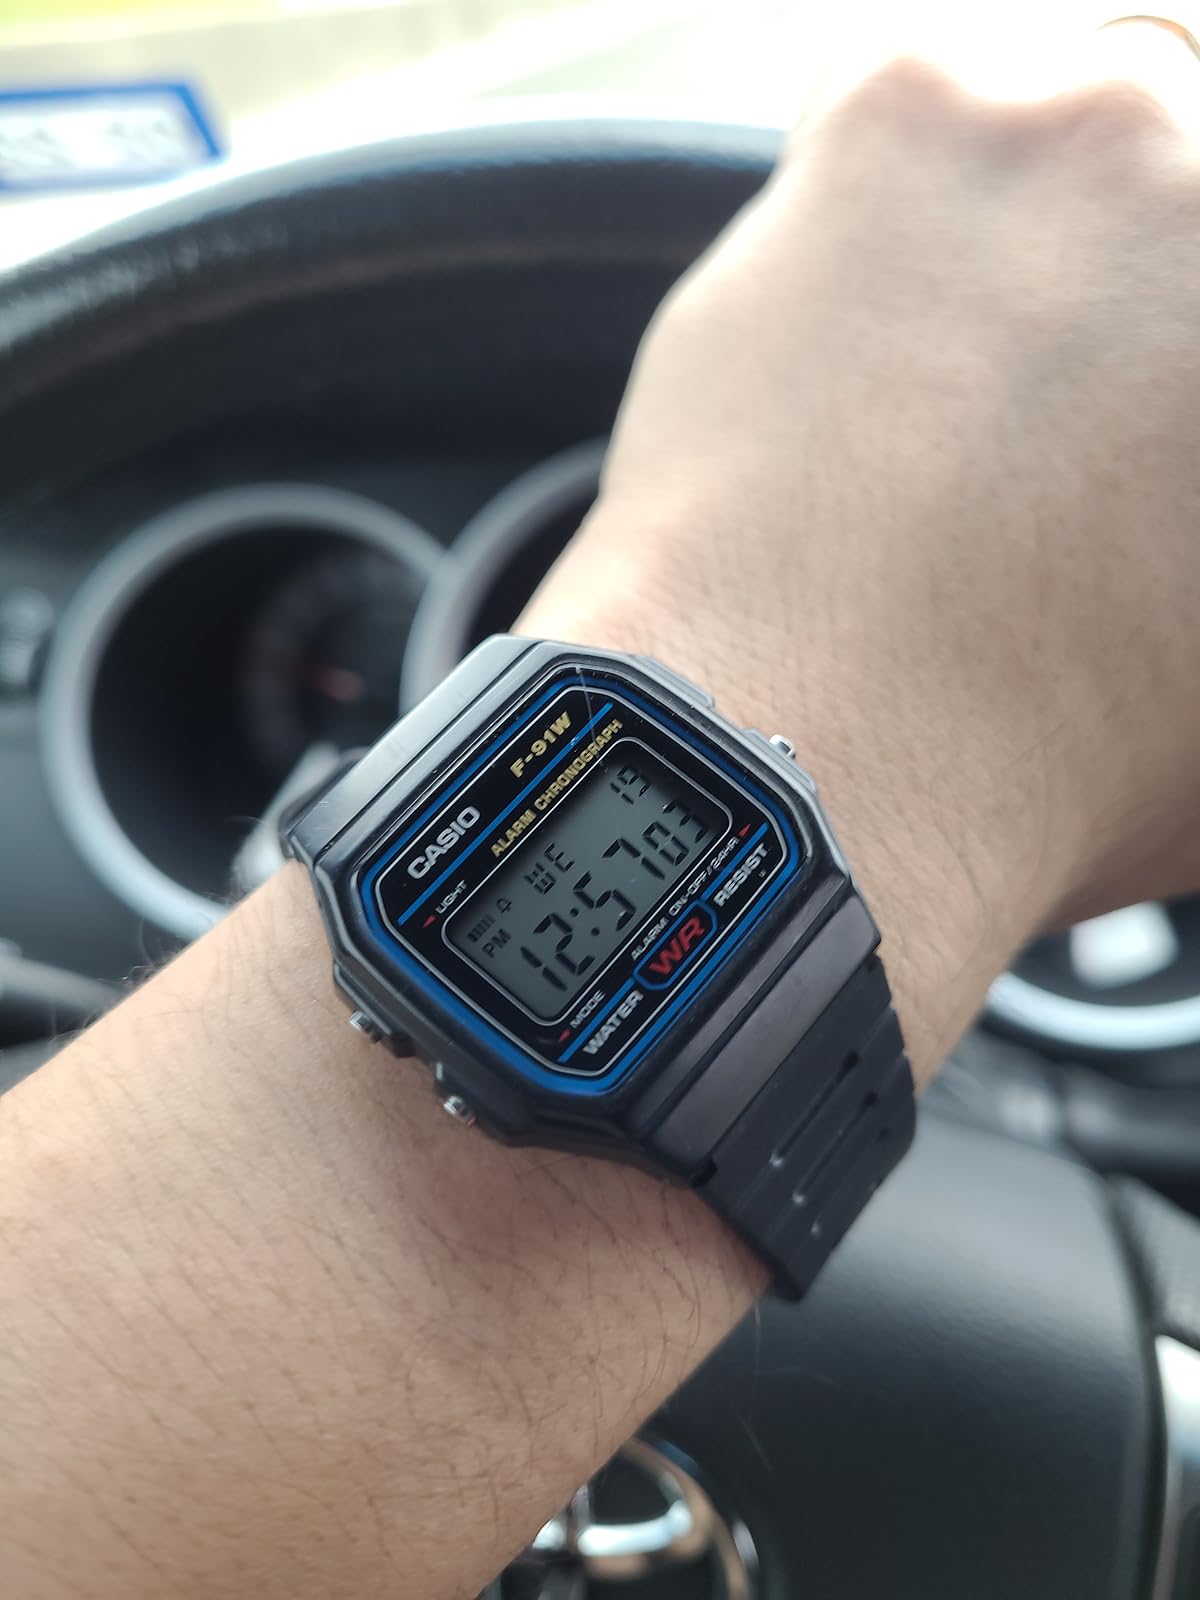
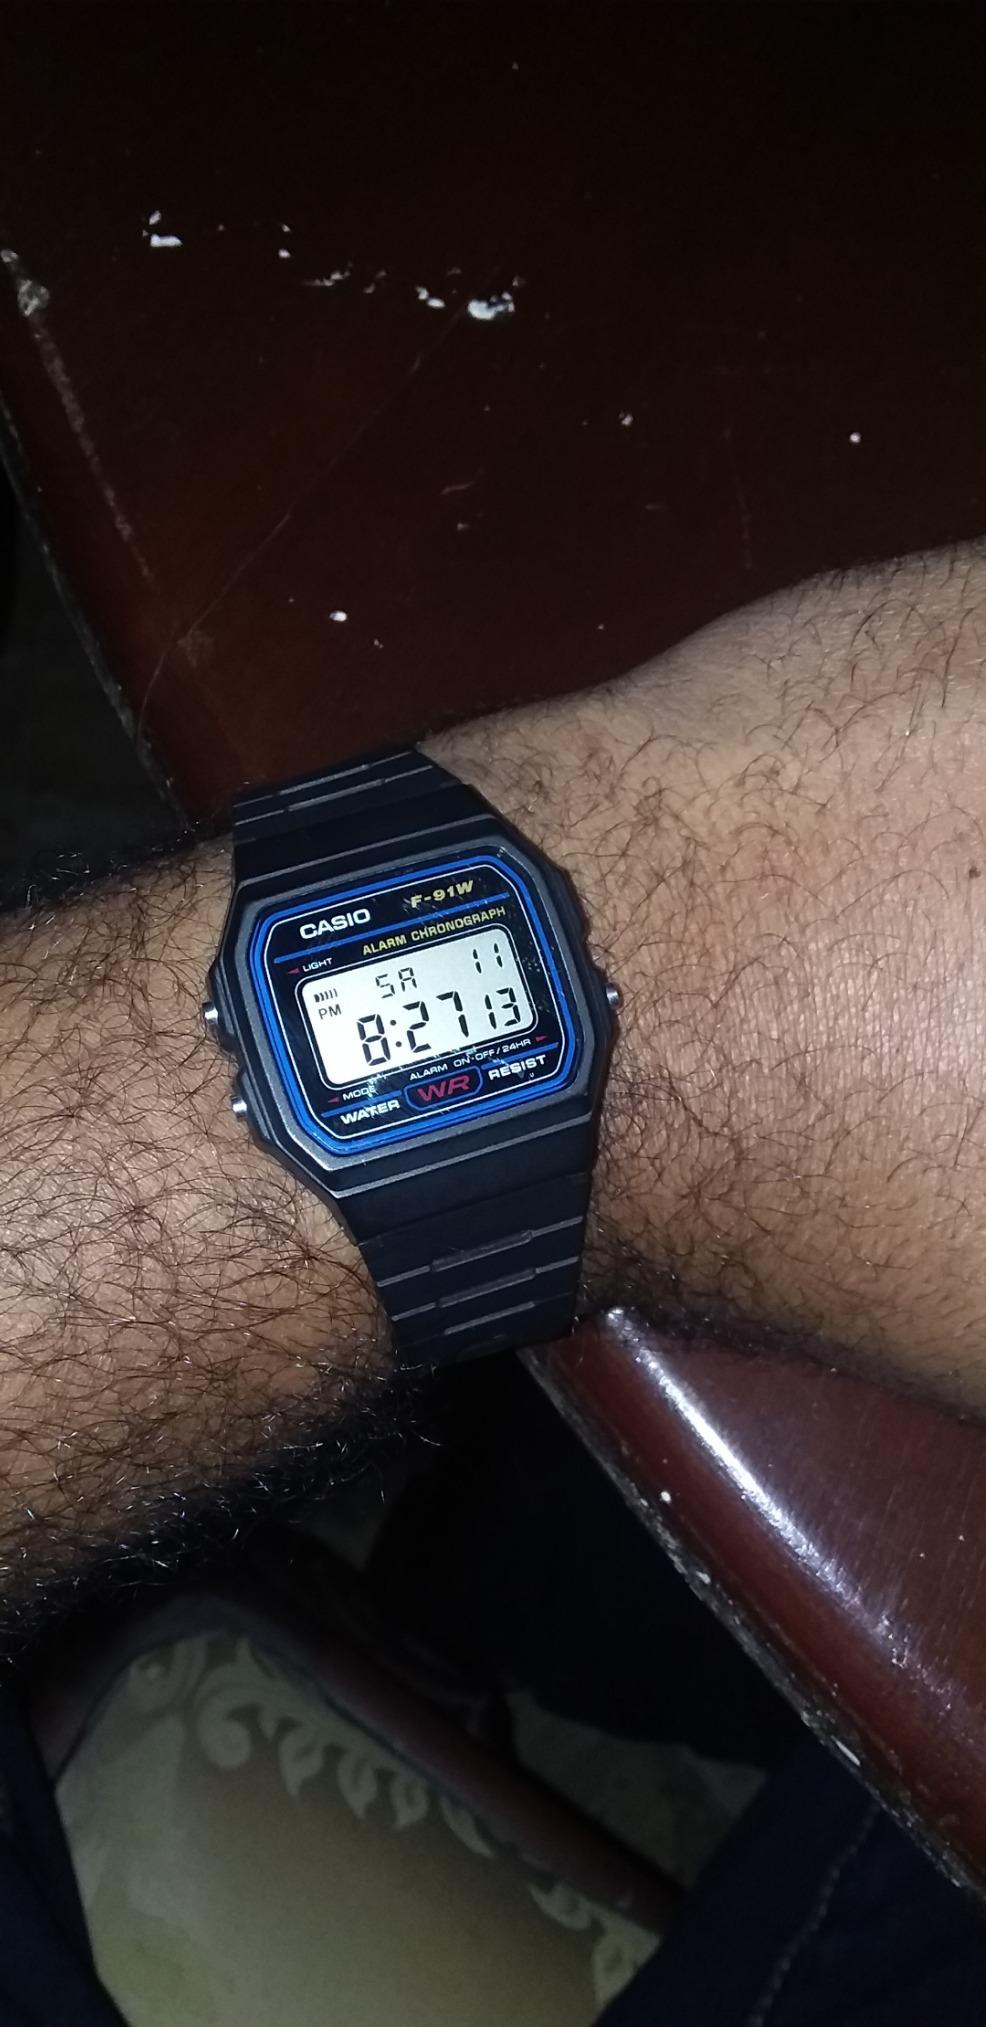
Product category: accessories_watch
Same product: yes